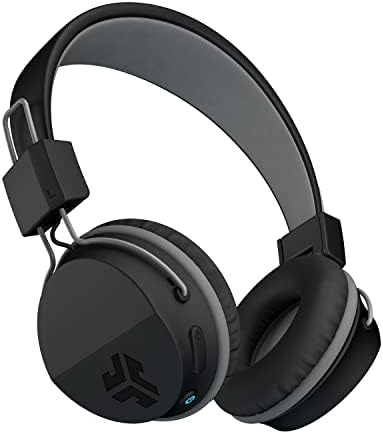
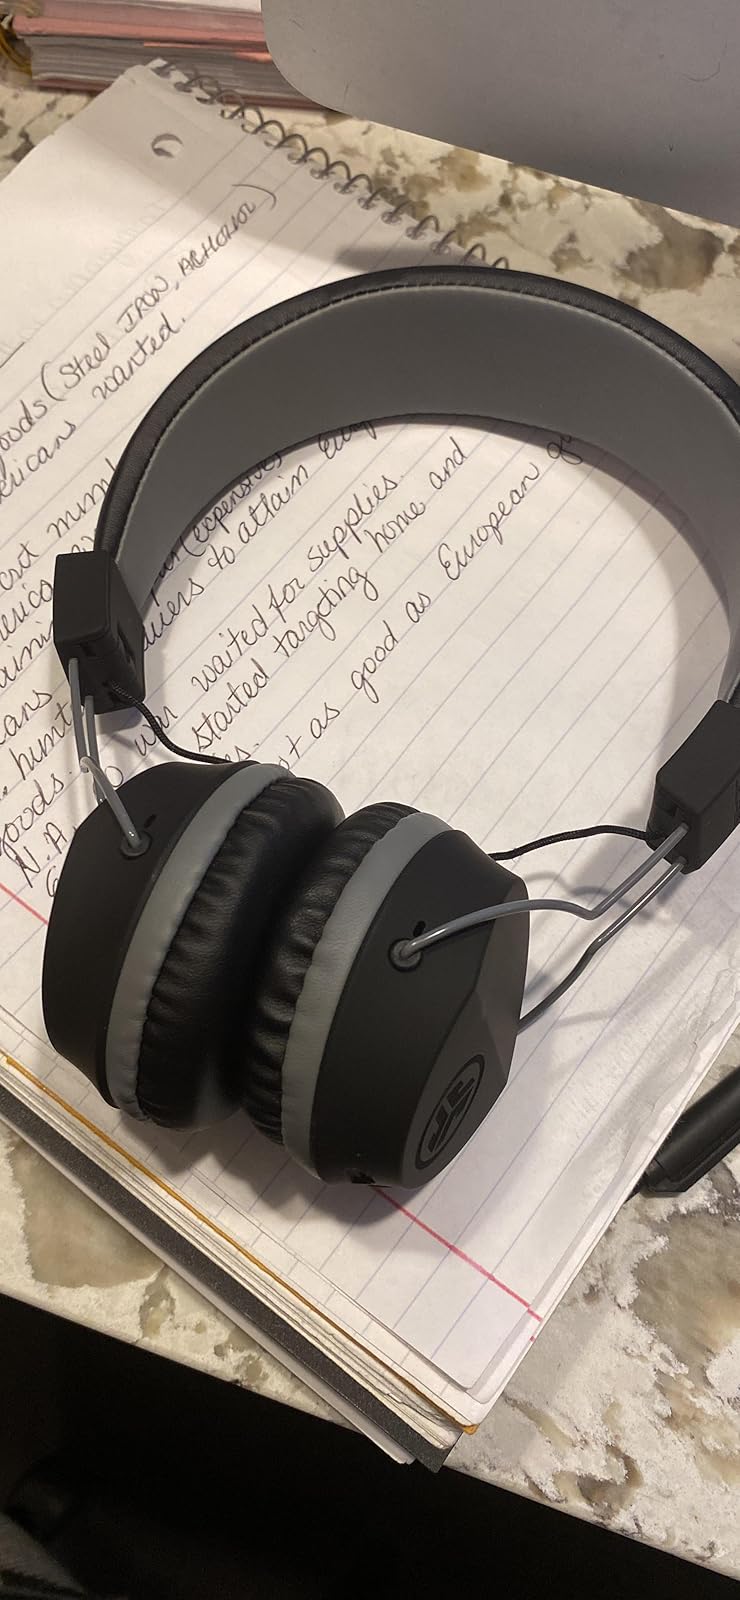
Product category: headphones
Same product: yes